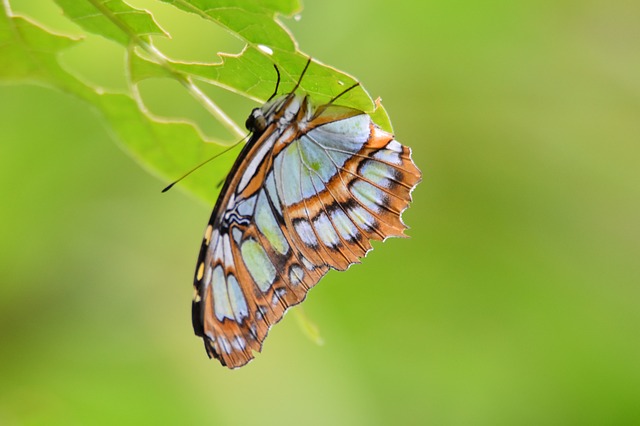
Label: farfalla